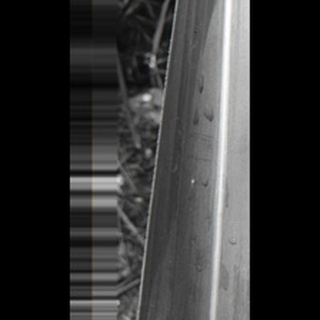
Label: healthy_sugarcane